Anti-clerical riots of 1835

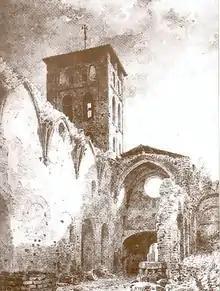
Church of the monastery of Santa Maria de Ripoll after the ""bullangues"" of the summer of 1835.

Neither the army nor the urban militia intervened since, according to historian Antonio Moliner Prada, their members sympathized more with the rioters than with the religious, and some of them even participated in the riots. On the other hand, the City Council, despite the fact that it was constituted in permanent session, also failed to carry out any coordinated action with the forces of order to prevent the riots. "The records of the City Council (July 25 at night) reflect that still at 1.30 a.m. neither the firemen nor the military force had made an appearance in order to suffocate and prevent the fires in the convents". Only the following day, July 26, "the authorities took some measures to restore order: they published a proclamation that avoided any responsibility for the events of the previous day, arrested some people, ordered the dissolution of the groups of people who remained in the streets, ordered the closing of the entrance gates to the city to prevent the entry of people from nearby towns, and urged the bosses to open their factories and workshops".